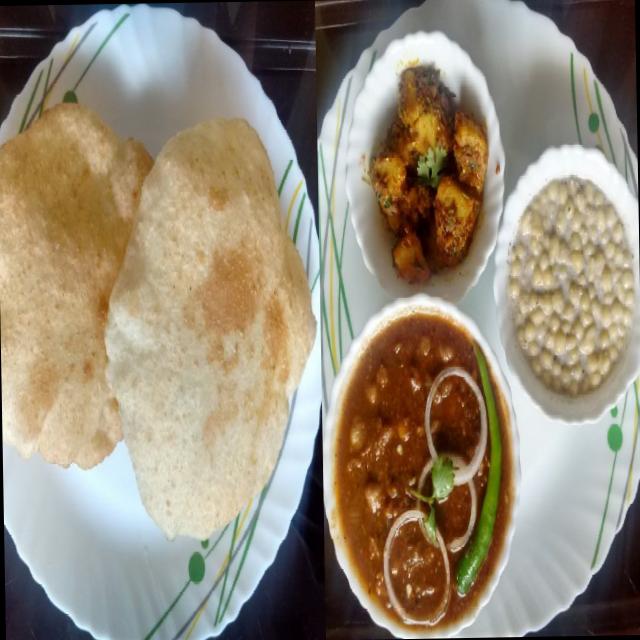
Dish: chole_bhature